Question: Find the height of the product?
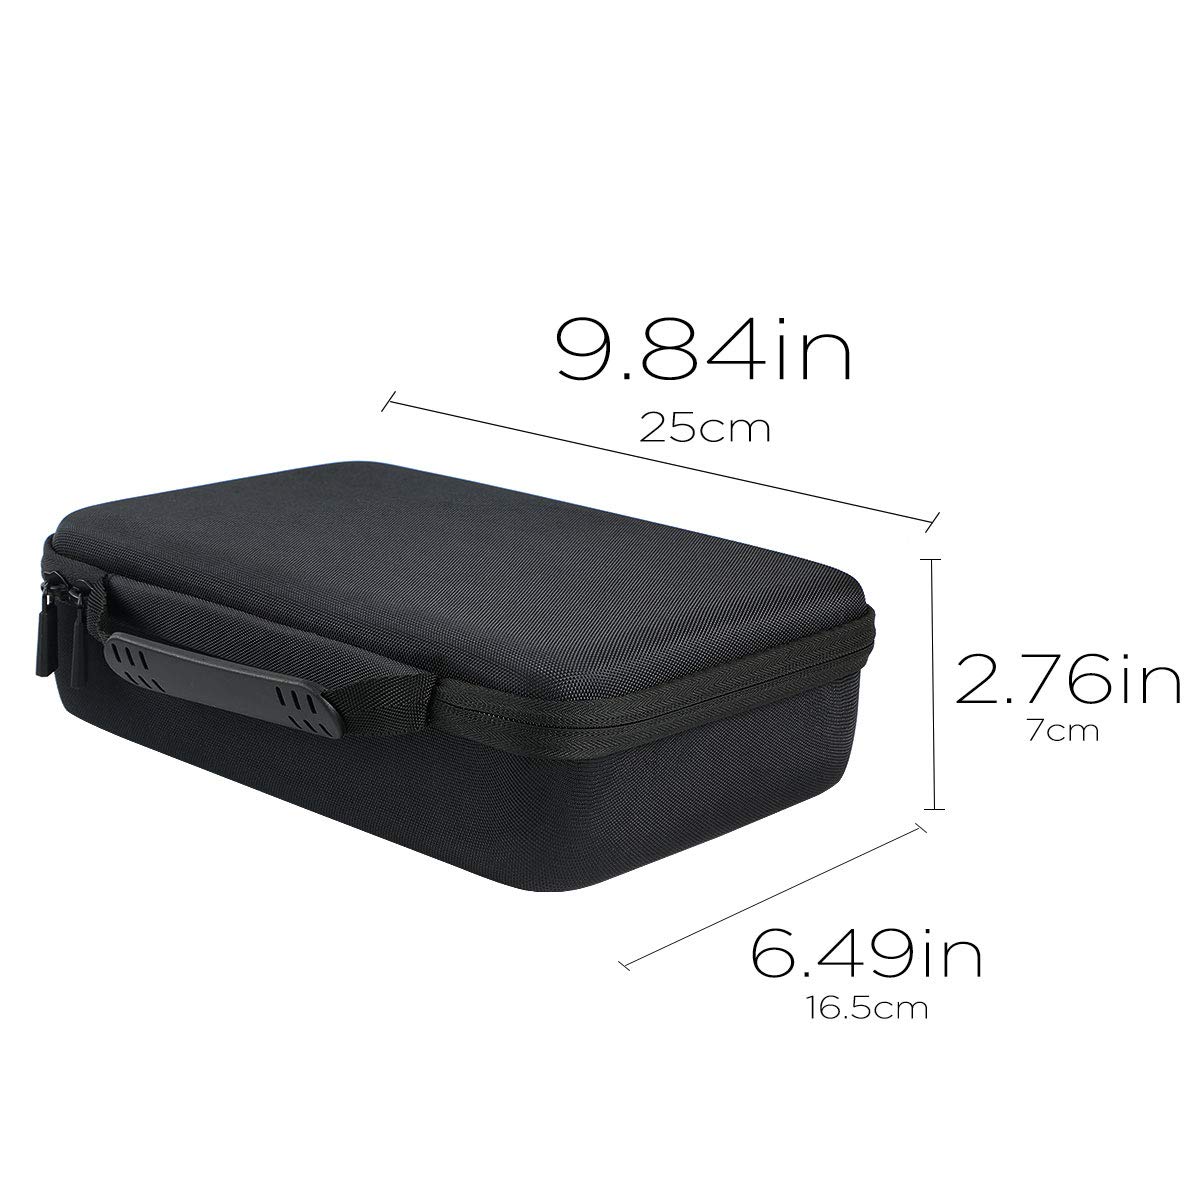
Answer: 2.76 inch